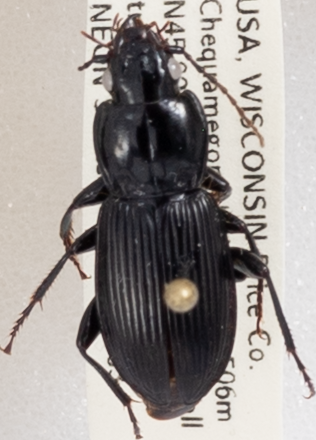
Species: Pterostichus novus
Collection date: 2019-09-03
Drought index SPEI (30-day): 0.694
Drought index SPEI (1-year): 2.09
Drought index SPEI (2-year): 1.28